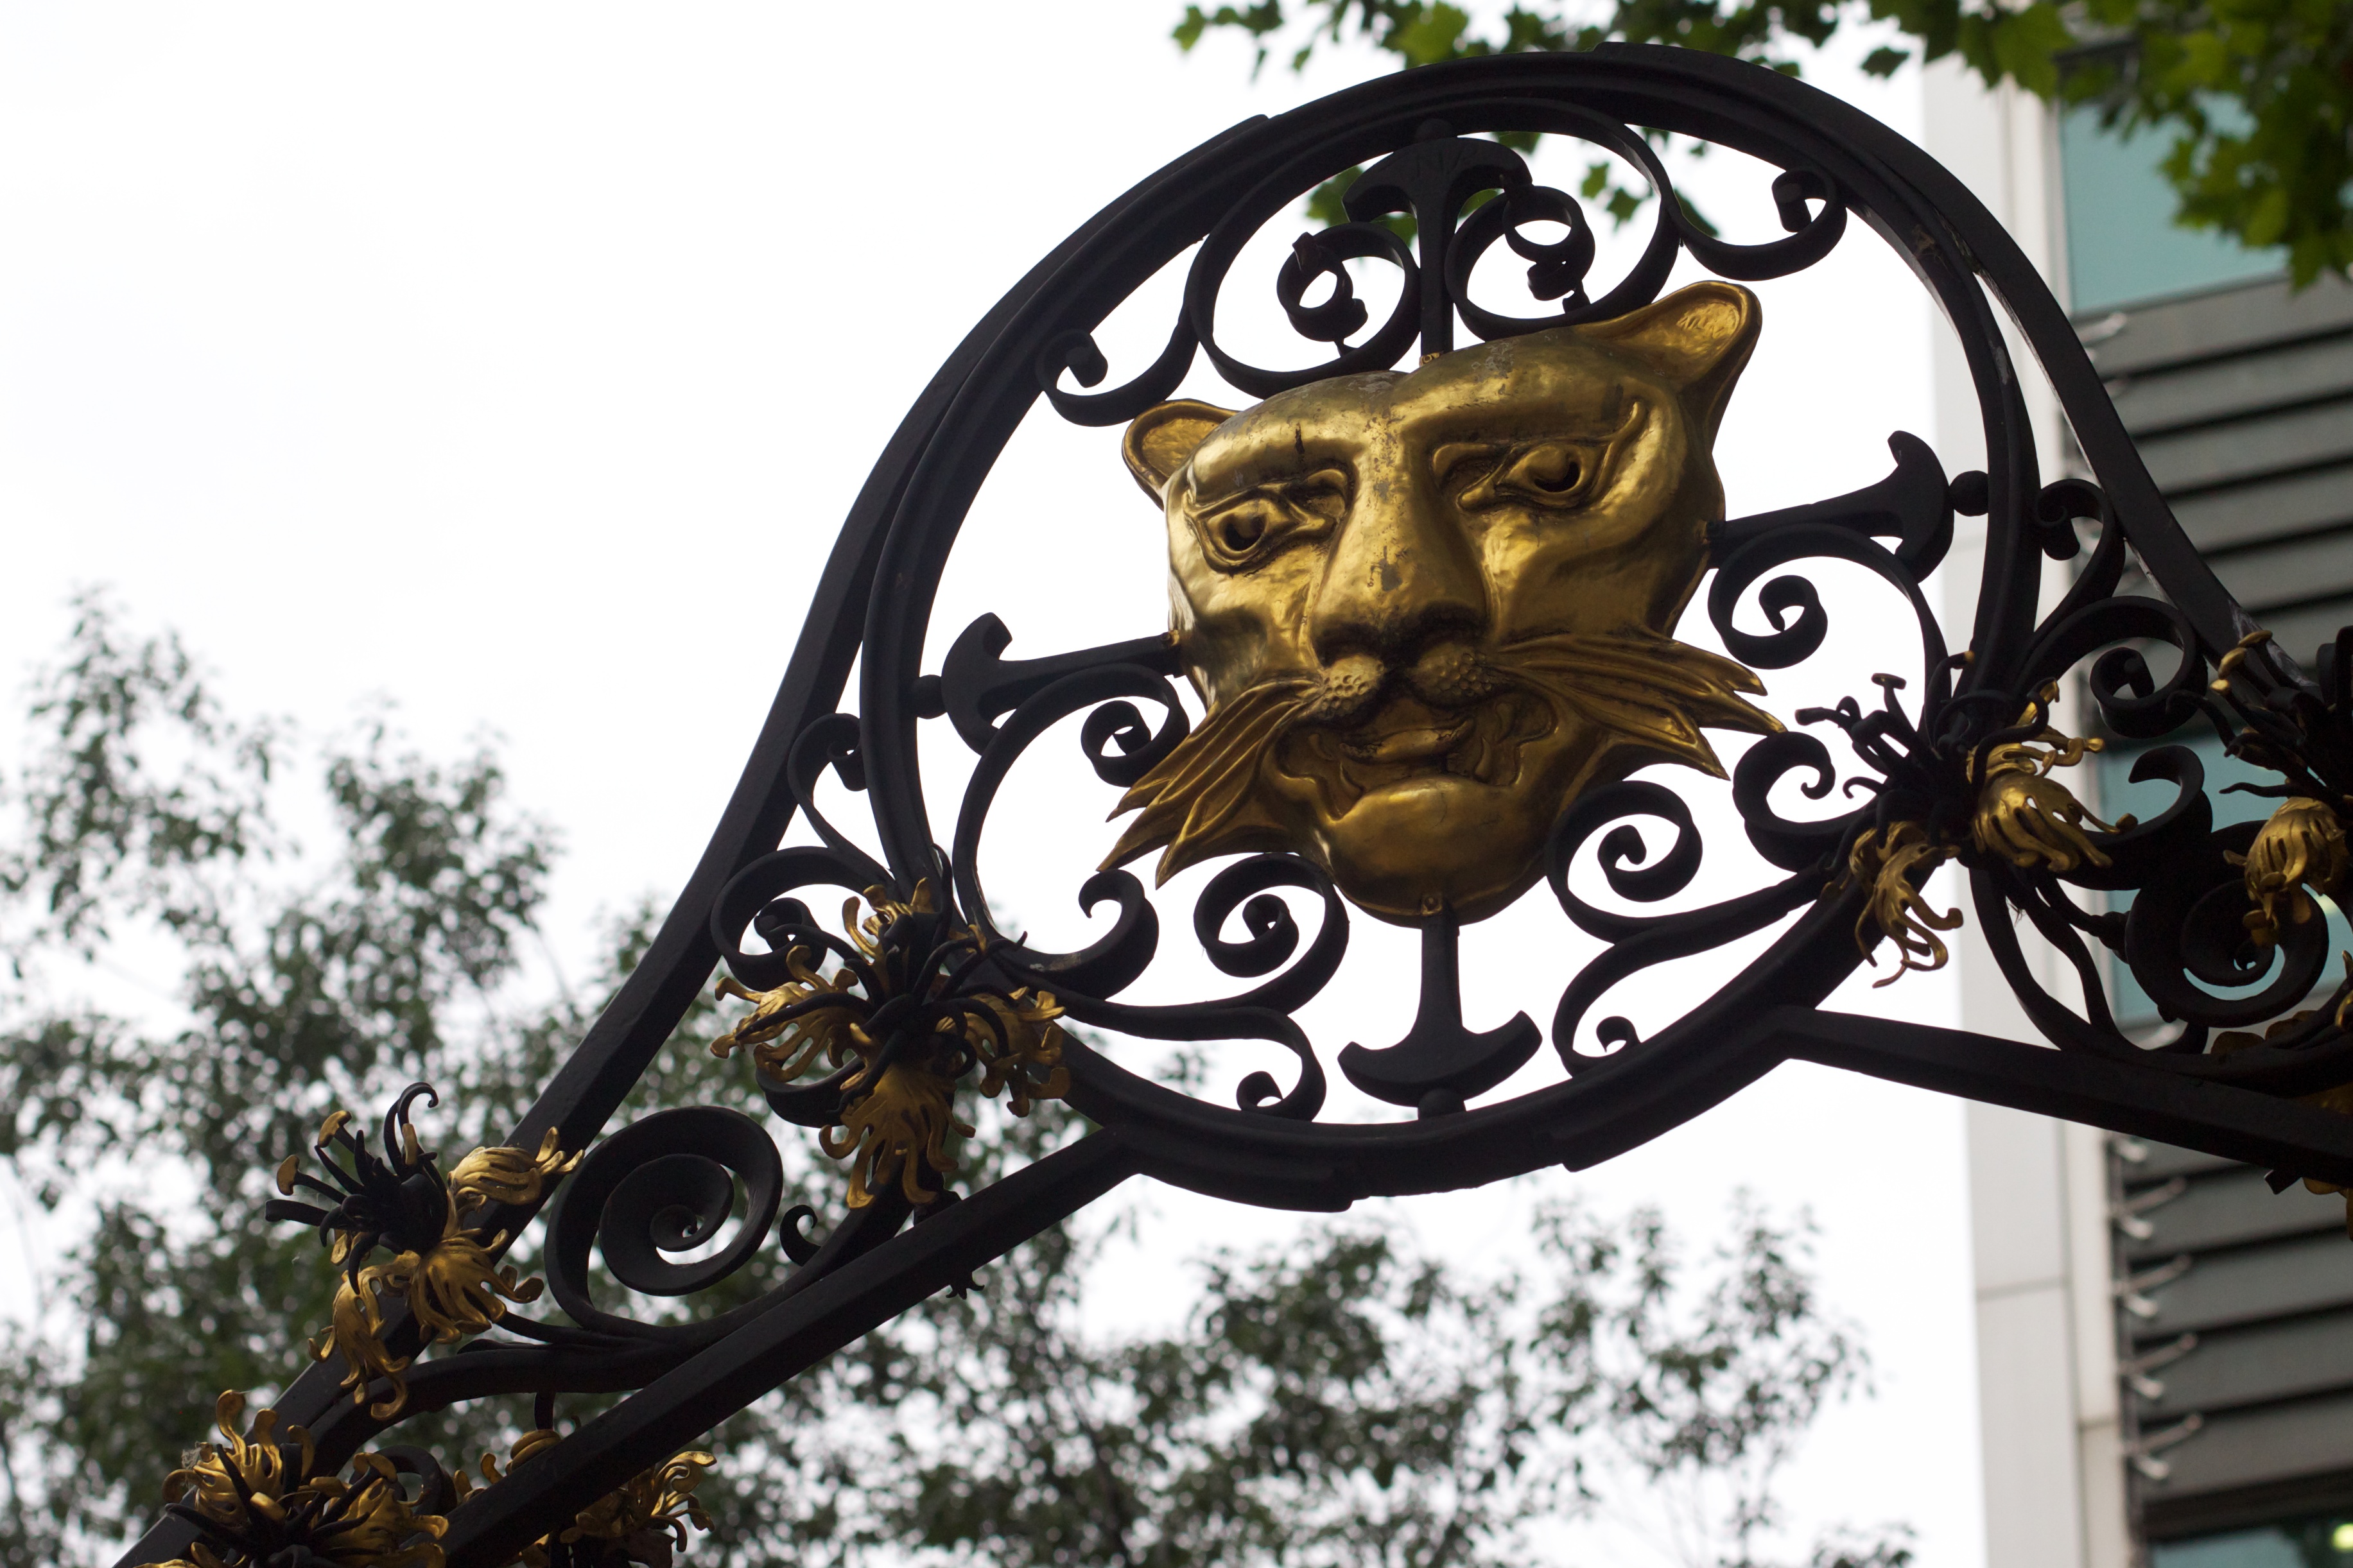
monument, statue, lighting, sculpture, art, light fixture, iron